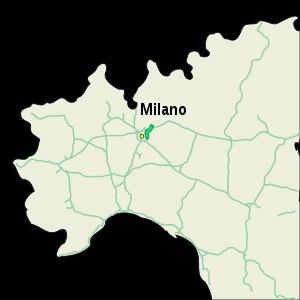
L'autoroute 51 ou A51 correspond au périphérique Est de Milan. Cette autoroute italienne fut construite en 1973 pour son premier tronçon et est actuellement longue de 30,7 km. Avec l'A50 et l'A52 elle compose le système périphérique de la ville long de 74 km où transitent chaque jour plus de 70 000 véhicules.